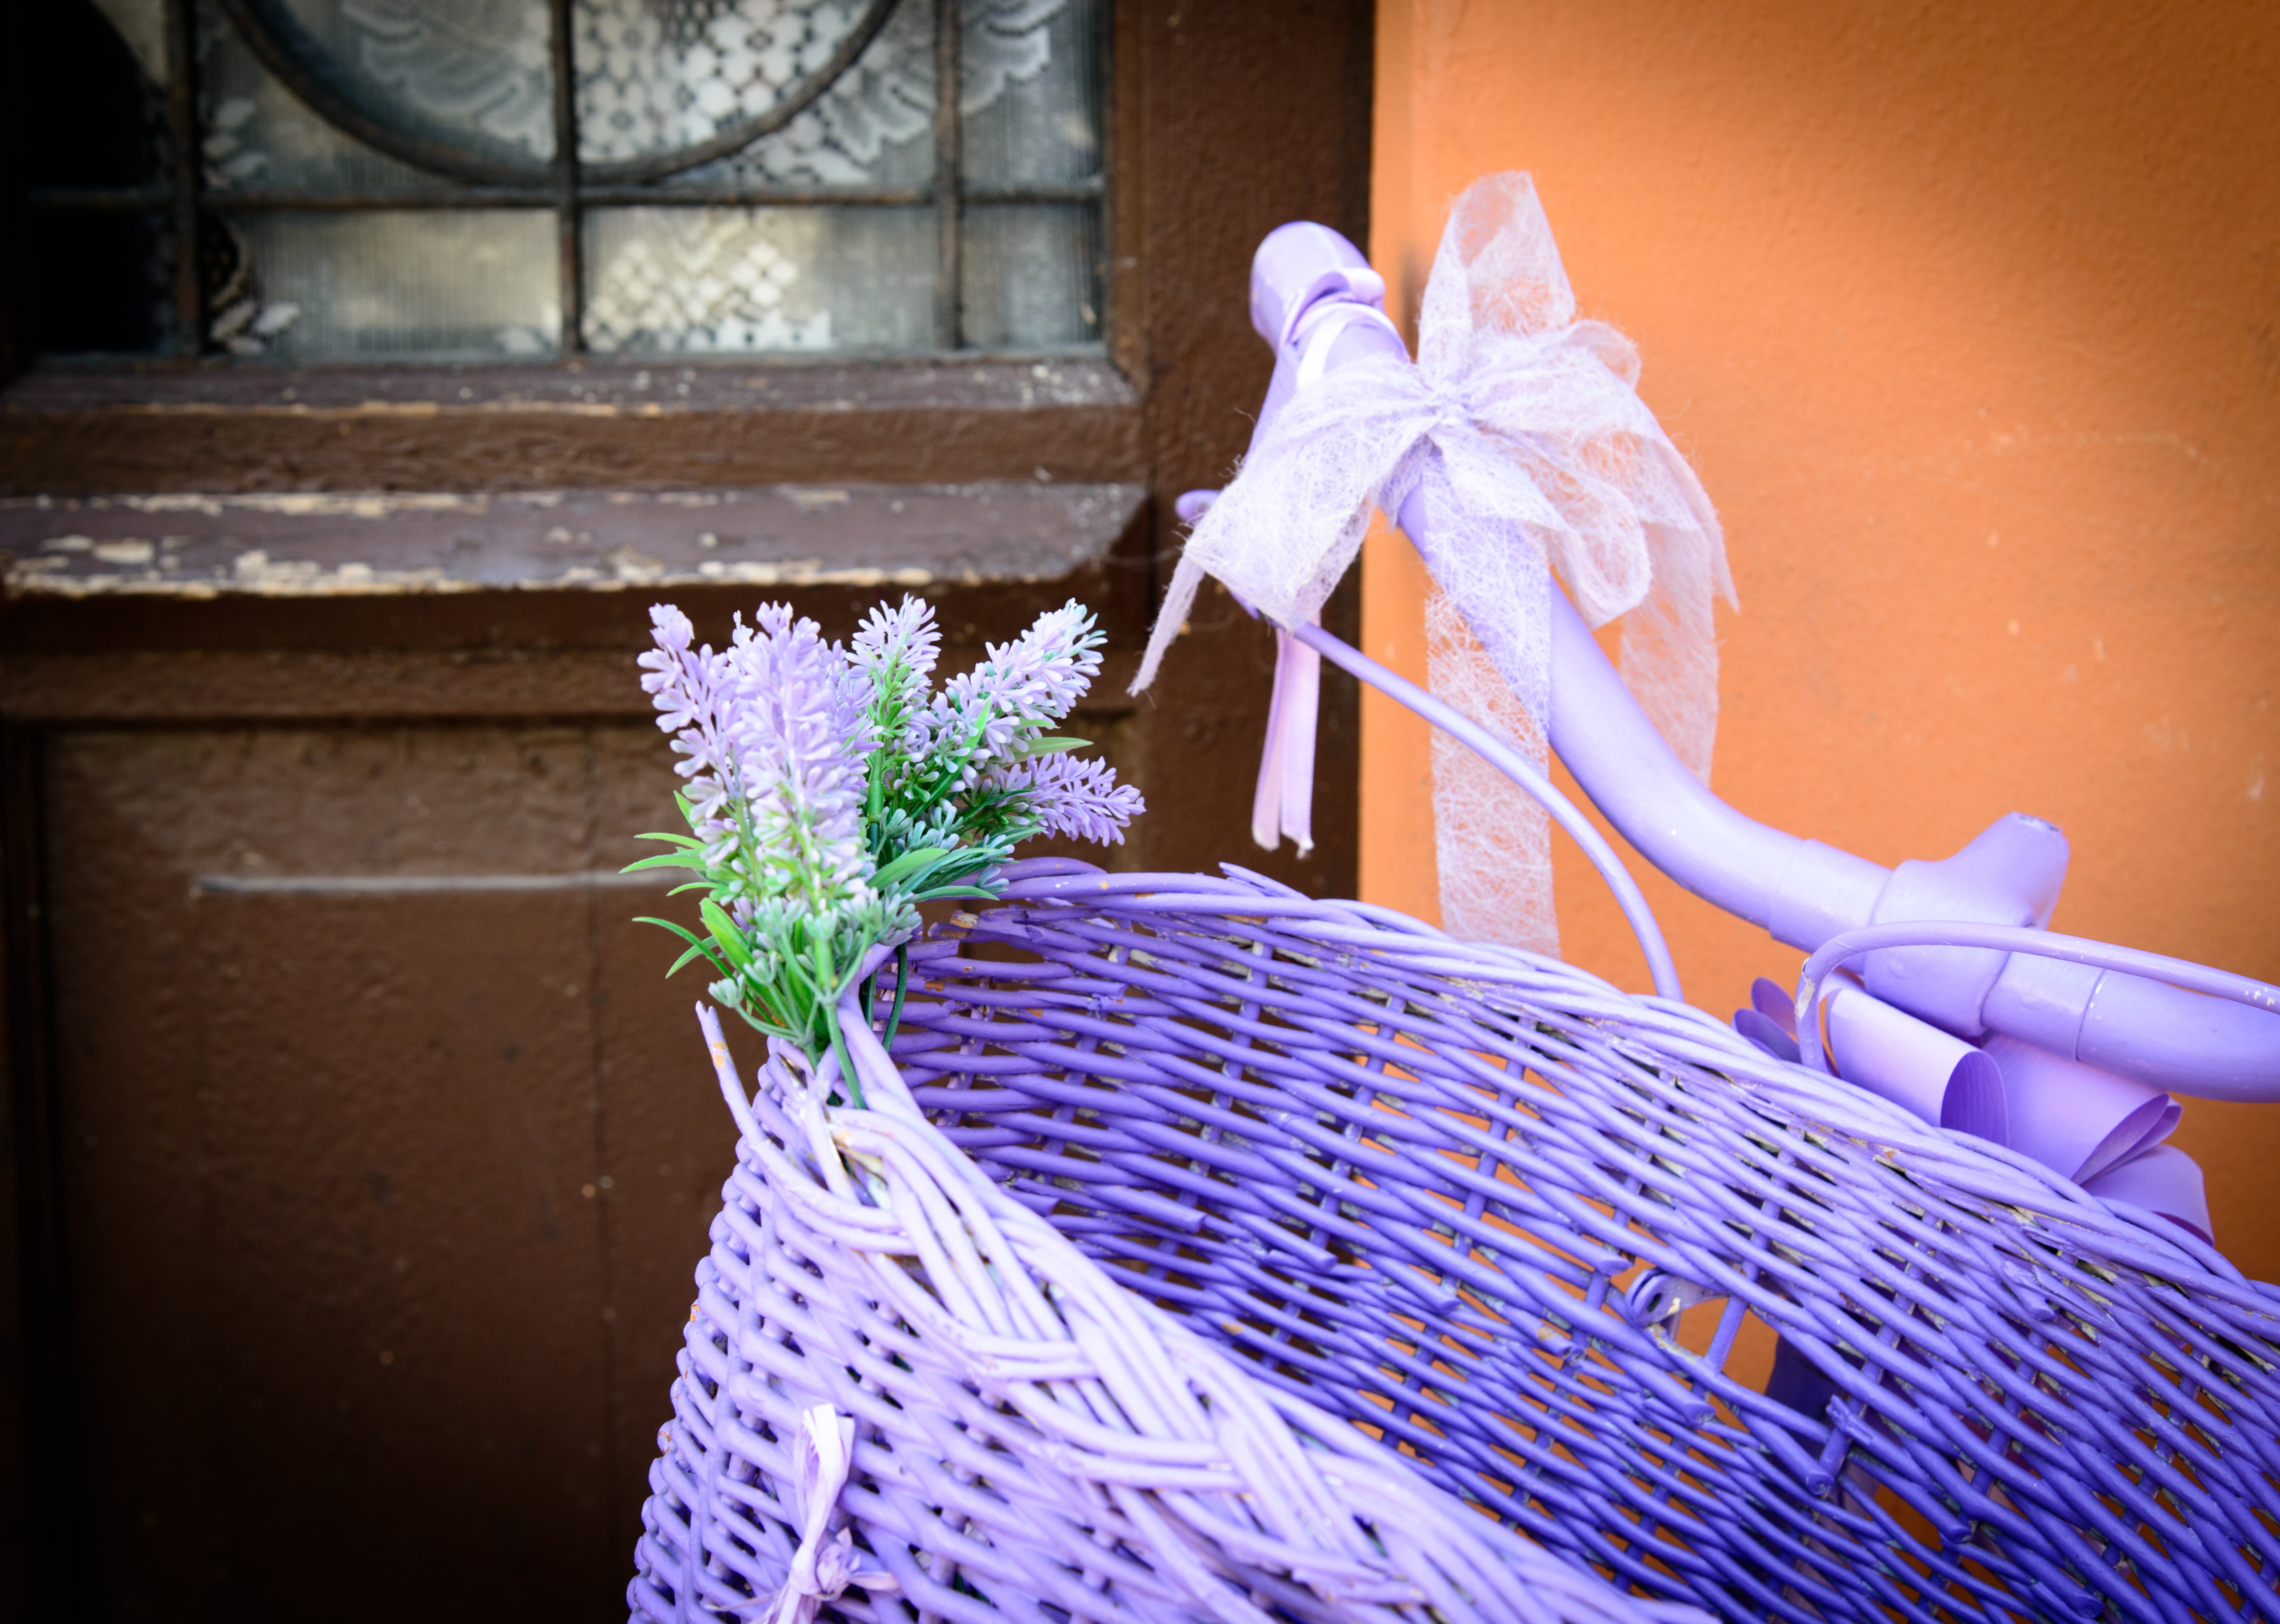
wheel, flower, spring, color, blue, art, nostalgic, lilac, purple bicycle